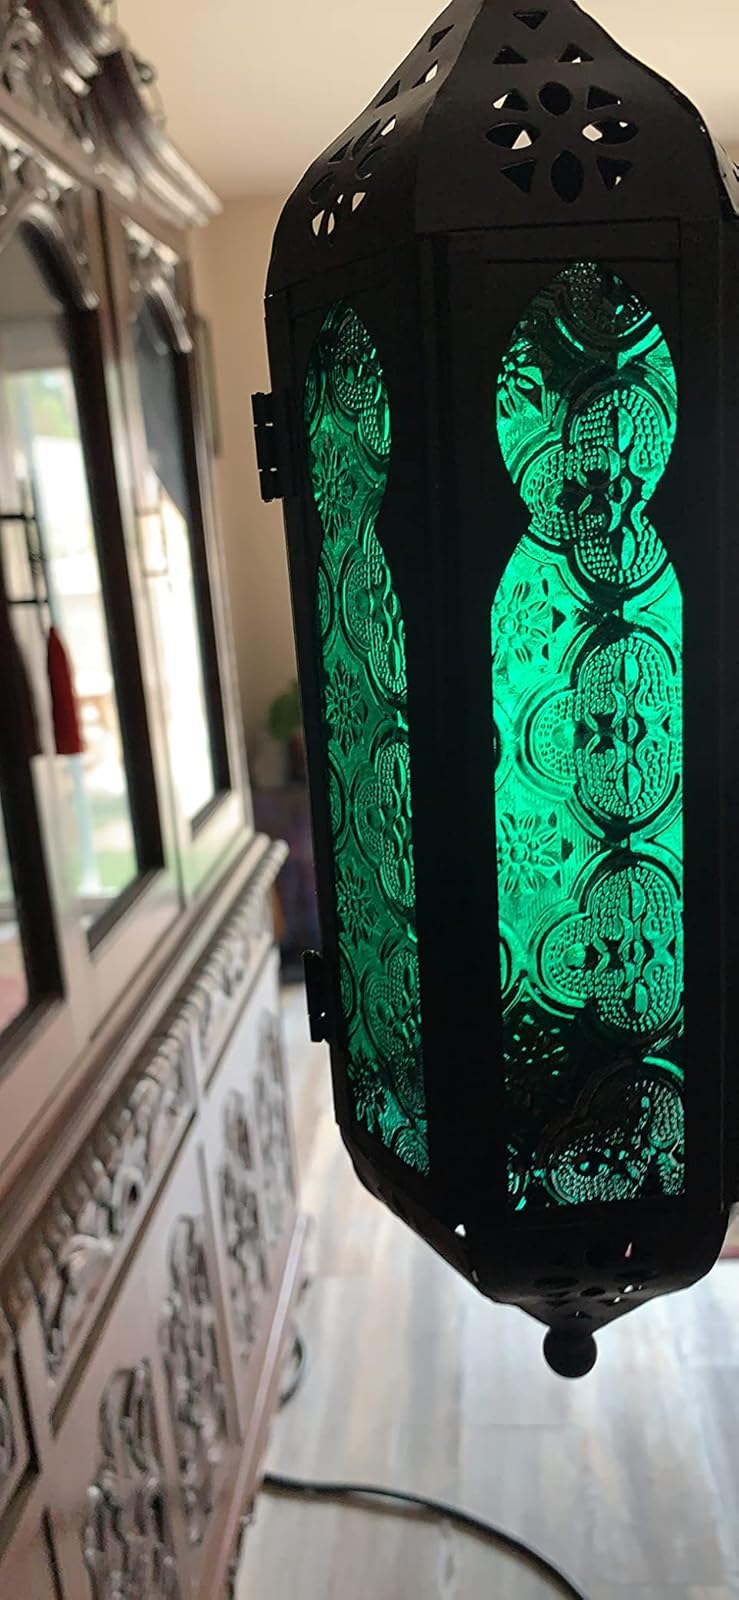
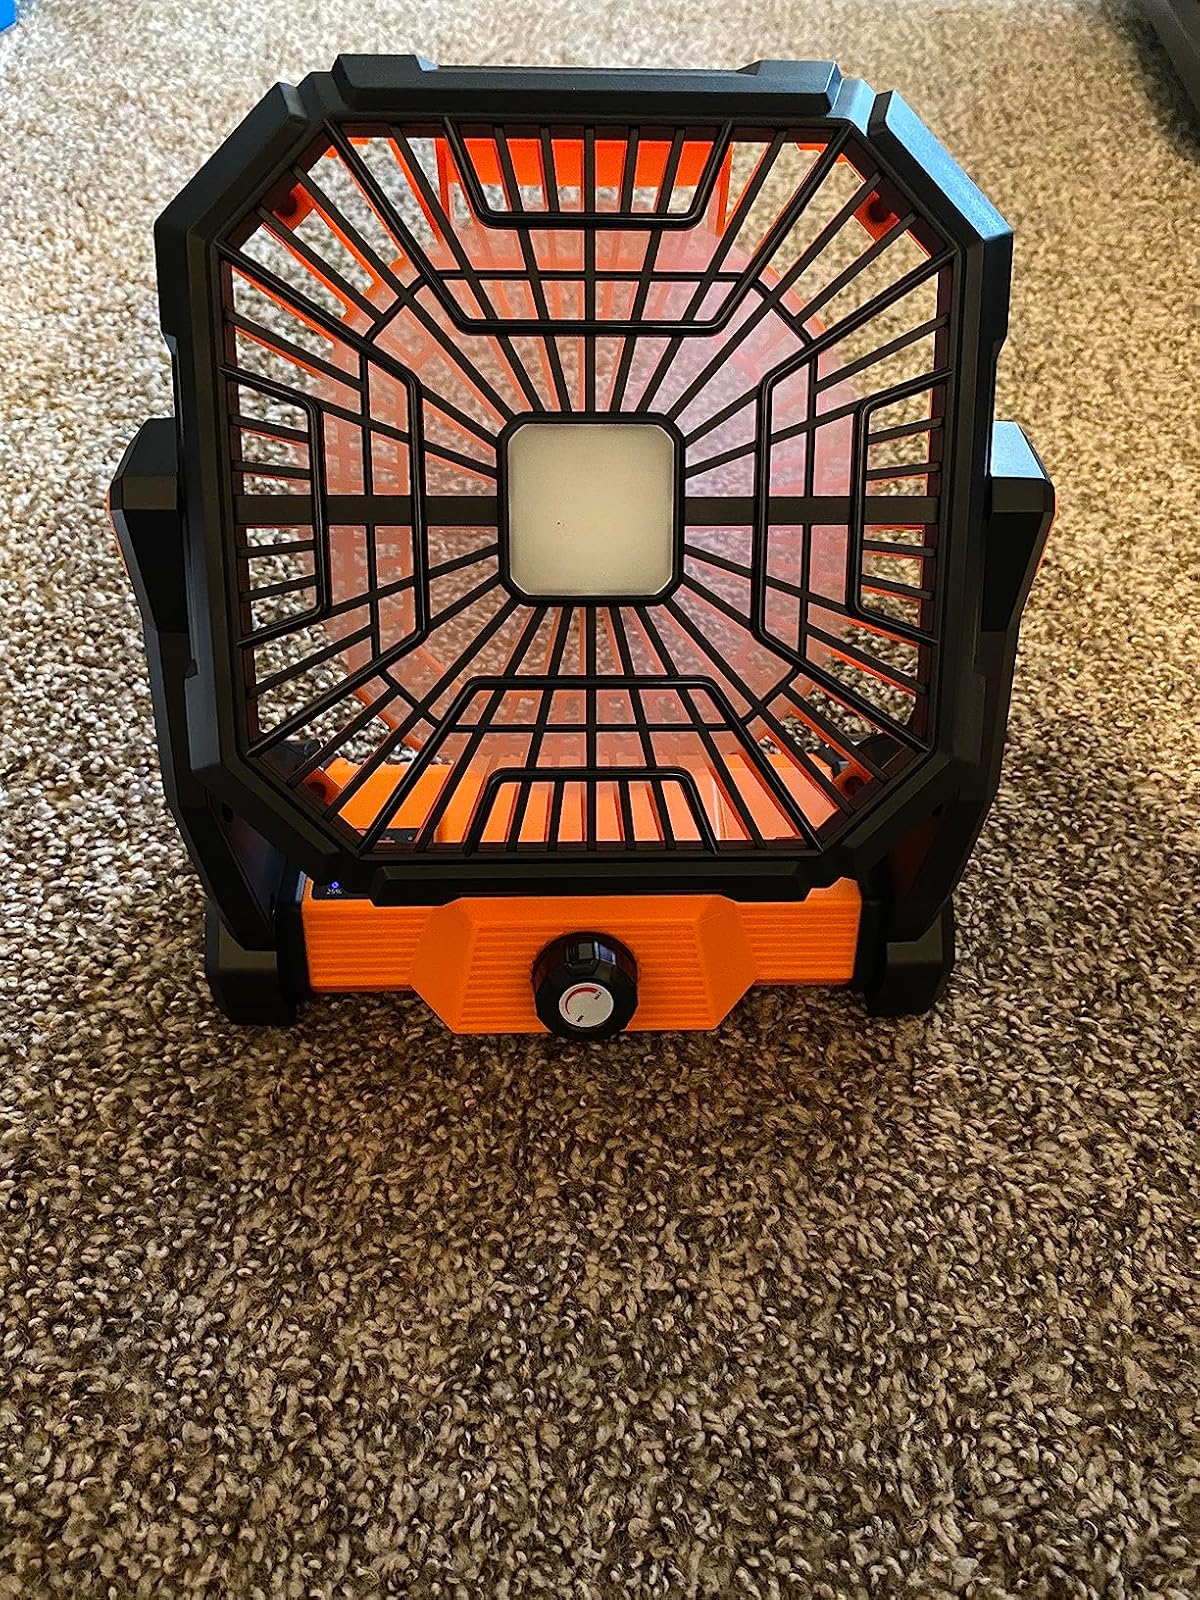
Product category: lantern
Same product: no